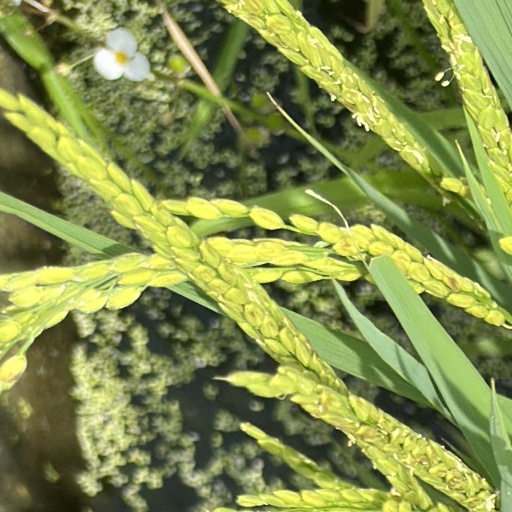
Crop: rice